List of Macaronesian animals extinct in the Holocene

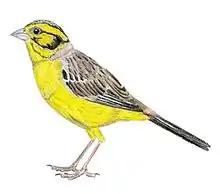
The long-legged bunting ("Emberiza alcoveri") disappeared after the human settlement of the Canary Islands. Along with several New Zealand wrens, it is a rare example of a flightless passerine.

This is a list of Macaronesian animals extinct in the Holocene that covers extinctions from the Holocene epoch, a geologic epoch that began about 11,650 years before present (about 9700 BCE) and continues to the present day.